Mohammed Riaz

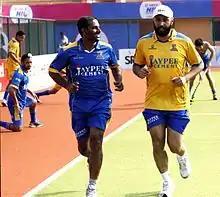
Mohammed Riaz (left) and Jagbir Singh

Mohammed Riaz (born 5 May 1972) is a former captain of the Indian field hockey team. A two-time Olympian, he represented India at the 1996 Atlanta and 2000 Sydney Olympics. He was part of the Indian team that won the gold medal at the 1998 Asian Games in Bangkok and the silver medal at the 1994 Asian Games in Hiroshima. In recognition of his achievements, he was conferred the prestigious Arjuna Award in 1998. He has won the title for "Best Sportsmen of the year" from Tamil Nadu's chief minister in 1999. After retiring from international play, Riaz served as the coach of the Indian men’s hockey team at the 2012 London Olympics. He currently serves as the Chairman of the Selection Committee of the Tamil Nadu Hockey Association. His father was an international hockey umpire. His daughter, Shameena Riaz, is an emerging squash player, while his son is a budding footballer.